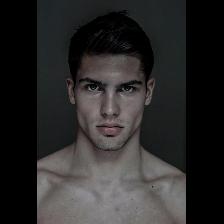
Label: Human